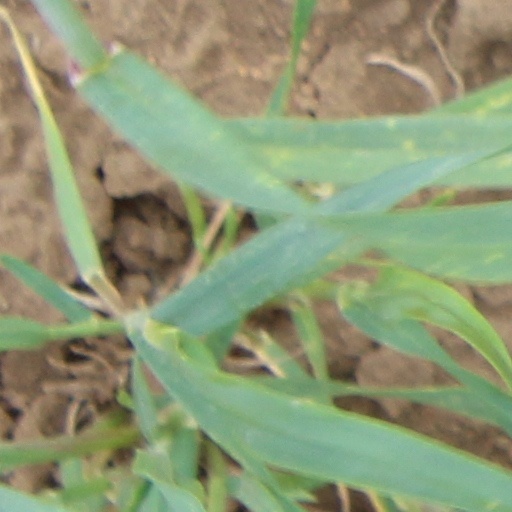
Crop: wheat